Immigrant health care in the United States

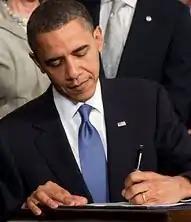
President Barack Obama signing the Affordable Care Act, 2010

On March 23, 2010, the Patient Protection and Affordable Care Act (PPACA) was signed into law by President Barack Obama. This legislation, joined with the Health Care and Education Reconciliation Act of 2010, seeks to expand coverage and improve access to the health care system while simultaneously managing its costs. Among PPACA's provisions are: the requirement that all U.S. citizens and legal residents possess health insurance; the creation of refundable tax credits for households between 100% and 400% of the federal poverty line; the expansion of Medicaid eligibility; the provision of free preventative services; the extension of dependent coverage to age 26; new funding to support community health centers; and more.